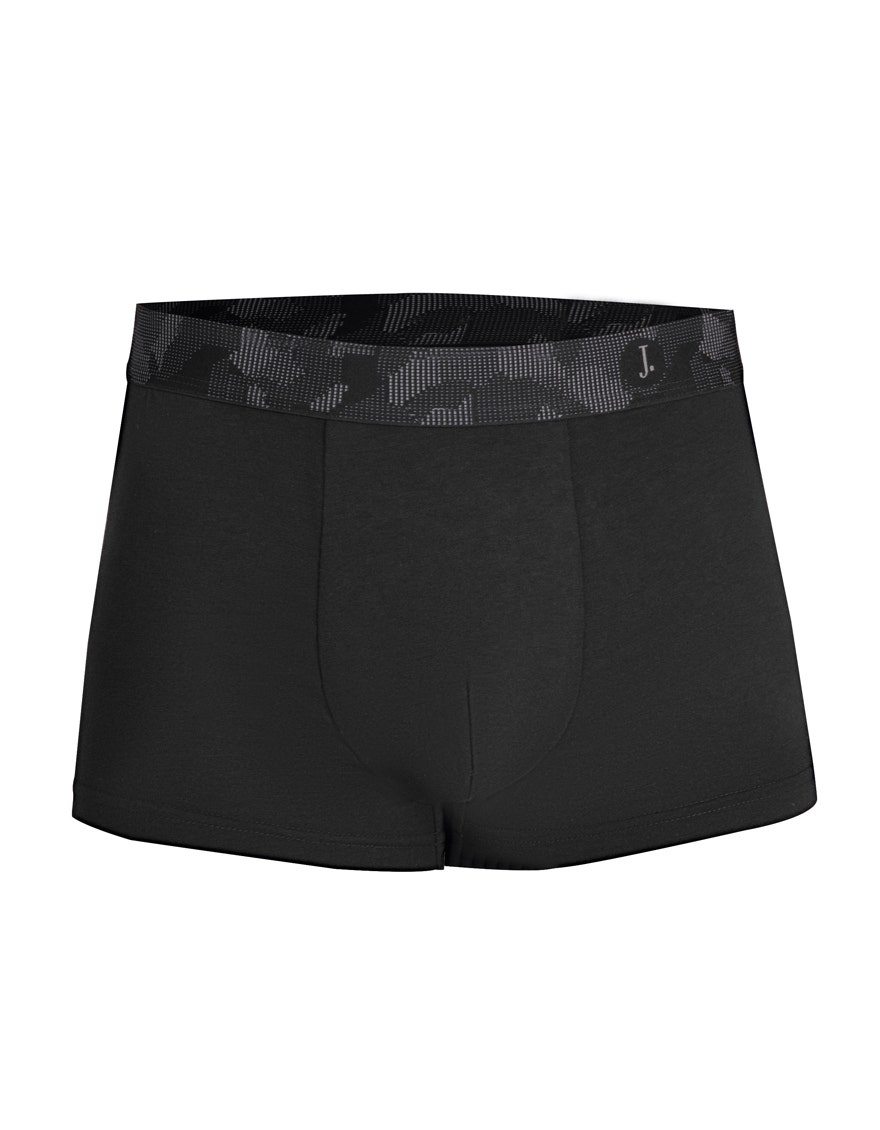
black camo stretch boxer brief